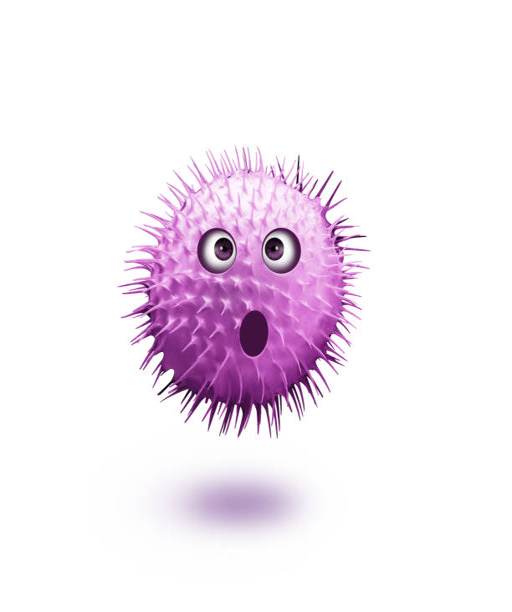
terrified virus on a white background .